Édouard de Thouvenel

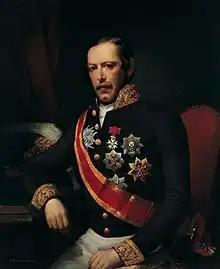
Édouard Thouvenel (1818-1866).

Édouard Antoine de Thouvenel (11 November 1818, Verdun, Meuse – 18 October 1866) was ambassador to the Ottoman Empire from 1855 to 1860, and French Minister of Foreign Affairs from 1860 to 1862.